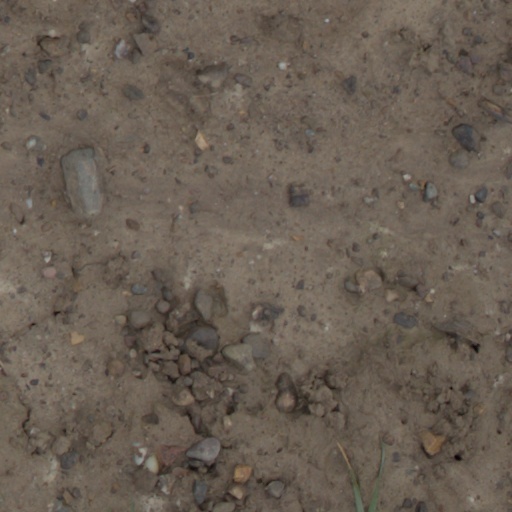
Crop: wheat